Pierre Auguste Cot

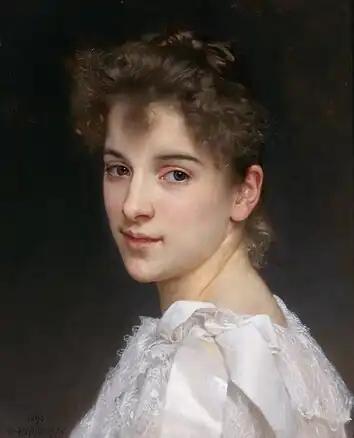
Bouguereau's "Gabrielle Cot", a portrait of Cot's daughter

Cot was born in Bédarieux, Hérault, and initially studied at l'Ecole des Beaux-Arts in Toulouse before going to Paris. He studied under Leon Cogniet, Alexandre Cabanel and William-Adolphe Bouguereau. In 1863 he made a successful debut at the Salon, and from the 1870s, his popularity grew quickly.